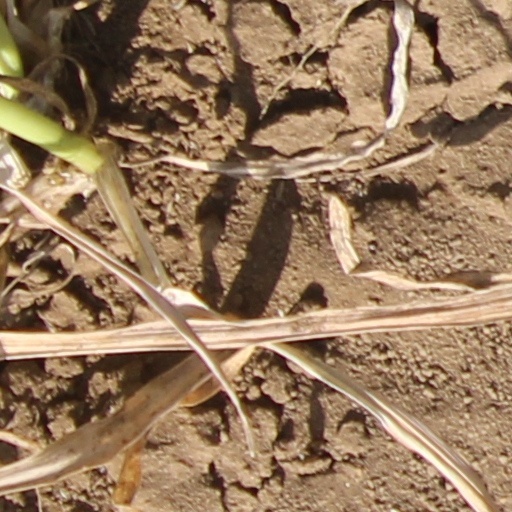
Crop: wheat